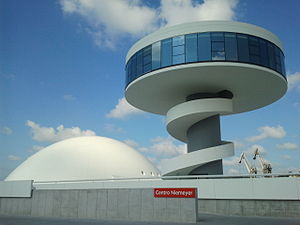
Asturien / Økonomi
Centro Niemeyer tegnet af Oscar Niemeyer
Asturien er en selvstyrende enhed i det nordvestlige Spanien.